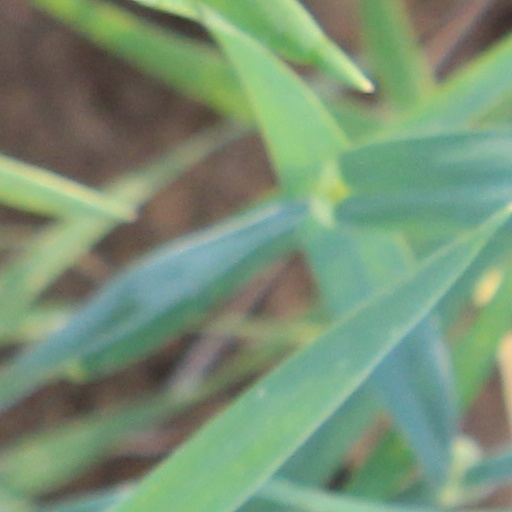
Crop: wheat